Sky position (RA, Dec in degrees): 330.298, -1.279
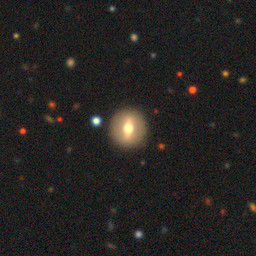
Galaxy morphology: Round Smooth Galaxies